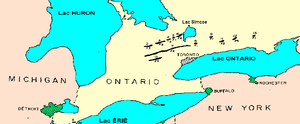
Version française de la carte du rapport de la NOAA pour les tornades en Ontario durant l'éruption de tornades du 31 mai 1985. Ci-dessous, la liste des tornades correspondant aux numéro de la carte. 0. Leamington Rush Cove Hopeville Corberton Borden Essa Barrie Grand Valley Wagner Lake Reavoro Alma Ida Rice Lake Minto
L’éruption de tornades le 31 mai 1985 en Ontario, Ohio, Pennsylvanie et New York est une série de tornades qui se sont développées au nord et au sud des lacs Érié et Ontario le 31 mai 1985. Une importante dépression printanière a amené de l'air doux et instable sur cette région tout en fournissant des déclencheurs dynamiques pour développer des orages violents au cours de la journée qui sera localement connue comme le « Vendredi noir ».